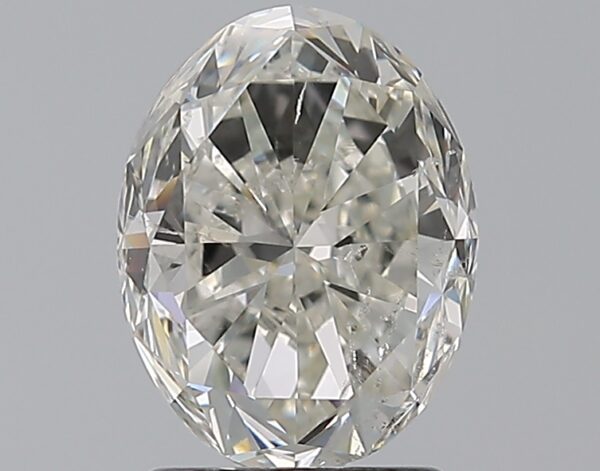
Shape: oval
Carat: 2.01
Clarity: SI2
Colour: I
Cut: FG
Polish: EX
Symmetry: VG
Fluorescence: N
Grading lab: GIA
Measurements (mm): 8.66 x 6.66 x 4.75